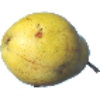
Label: pear_monster